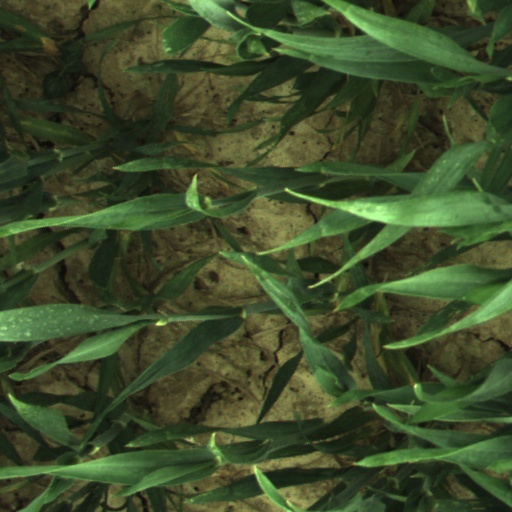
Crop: wheat